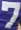
Number: 7